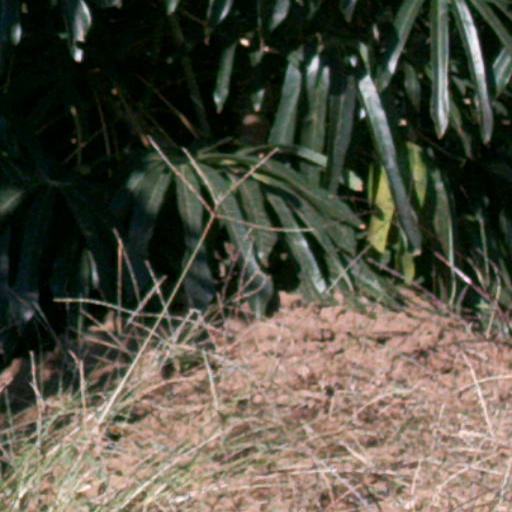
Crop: cassava